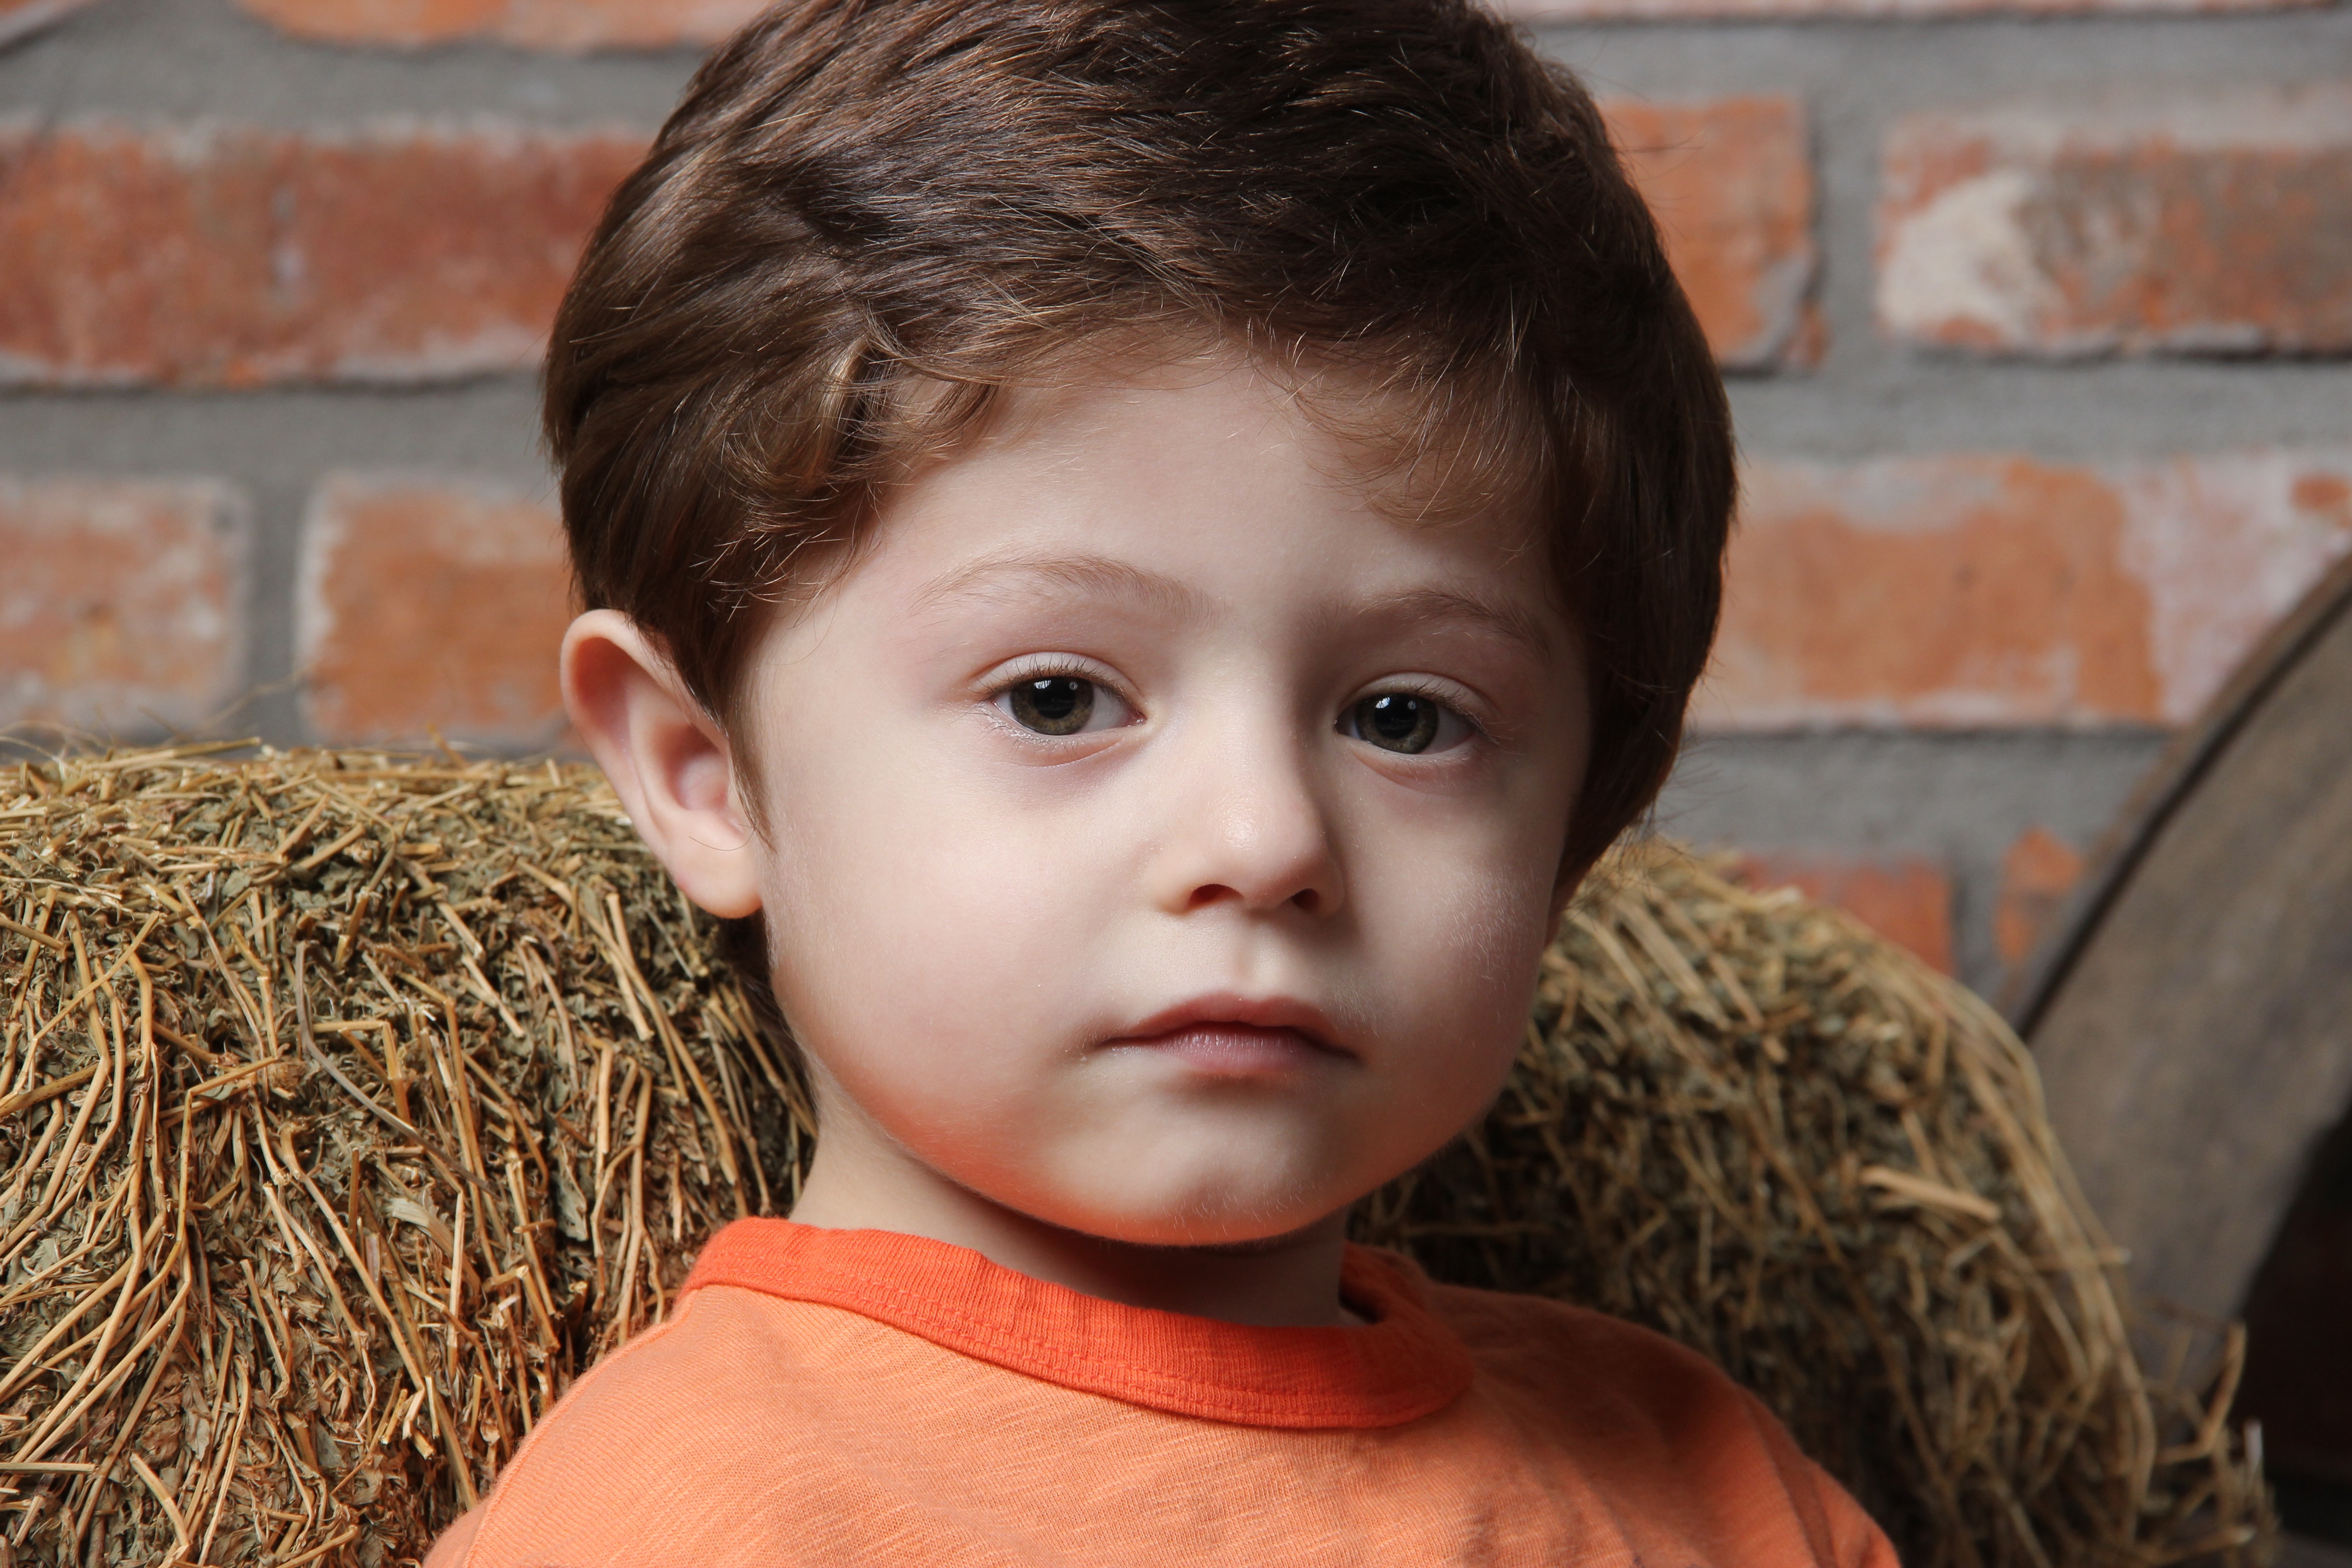
person, people, girl, hair, hay, boy, male, portrait, model, child, facial expression, hairstyle, smile, close up, face, infant, toddler, eye, head, skin, pose, beauty, organ, children's day, portraint, portrait photography